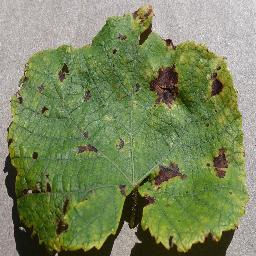
Label: Grape___Leaf_blight_(Isariopsis_Leaf_Spot)